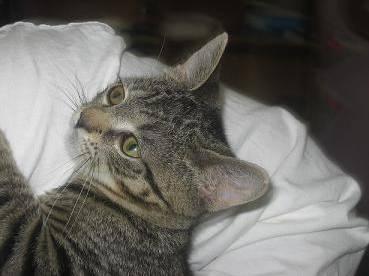
cat